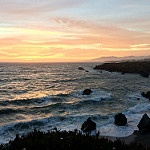
Label: sea